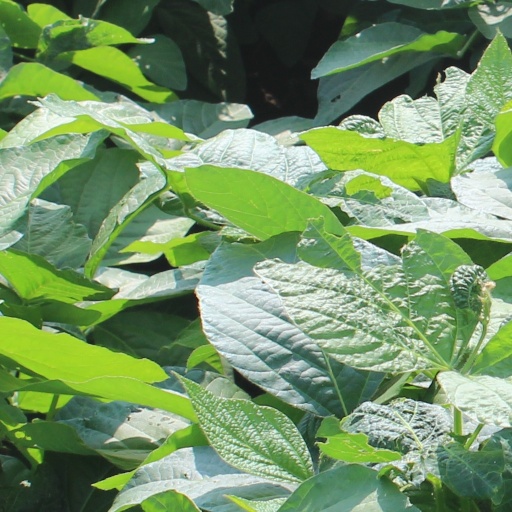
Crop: soybean